Henry Chandler Bowen

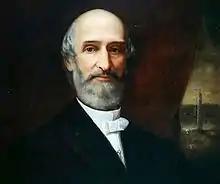
"Henry Chandler Bowen", oil portrait, 41 1/2 x 36 3/8, 1876, Historic New England. Probably made by James J. Sawyer. Roseland Cottage is in the background of the portrait.

Henry Chandler Bowen (September 11, 1813 – February 24, 1896) was an American businessman, philanthropist, and publisher. He was an influential member of Plymouth Church in Brooklyn, where he resided much of his life and the founder of the New York-based newspaper "The Independent". He built a Gothic-style summer home at his birthplace named Roseland Cottage in Woodstock, Connecticut.